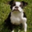
Label: dog